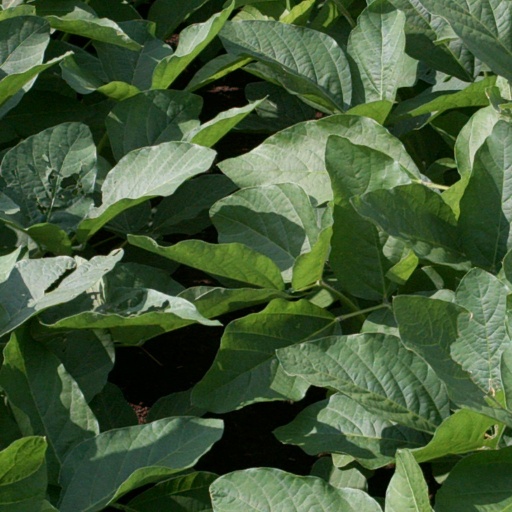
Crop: soybean